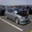
Label: automobile